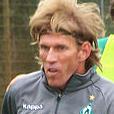
Age: 39